WeGo Public Transit

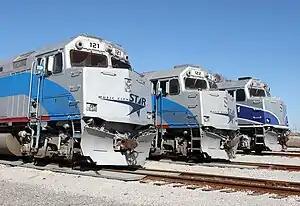
Three EMD F40PH locomotives in use by the WeGo Star lined up within the Lebanon, Tennessee yards. The third F40PH on the far right is a former Amtrak locomotive painted in its original Pacific Surfliner scheme. All three locomotives have since been repainted into the WeGo scheme.

In May 2007, the MTA began construction of Music City Central for $54 million, a downtown bus transfer station and hub next to the Nashville Municipal Auditorium. It replaced the outdoor Downtown Transit Mall on Deaderick Street. The facility opened to the public on Oct. 26, 2008. Many major lines operate as spokes meeting at this hub.